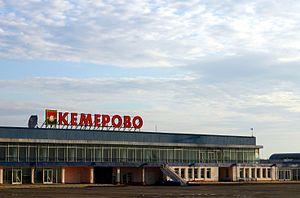
Planum GP Beograd est une entreprise serbe qui a son siège social à Belgrade, la capitale de la Serbie. Elle travaille principalement dans le secteur de la construction. Elle entre dans la composition du BELEXline, l'un des indices principaux de la Bourse de Belgrade.
L'aéroport international de Kemerovo est un des plus grands aéroports de l'Oblast de Kemerovo, en Russie, dans le sud-ouest de la Sibérie. L'aéroport est situé à 10 kilomètres au sud-est de Kemerovo.